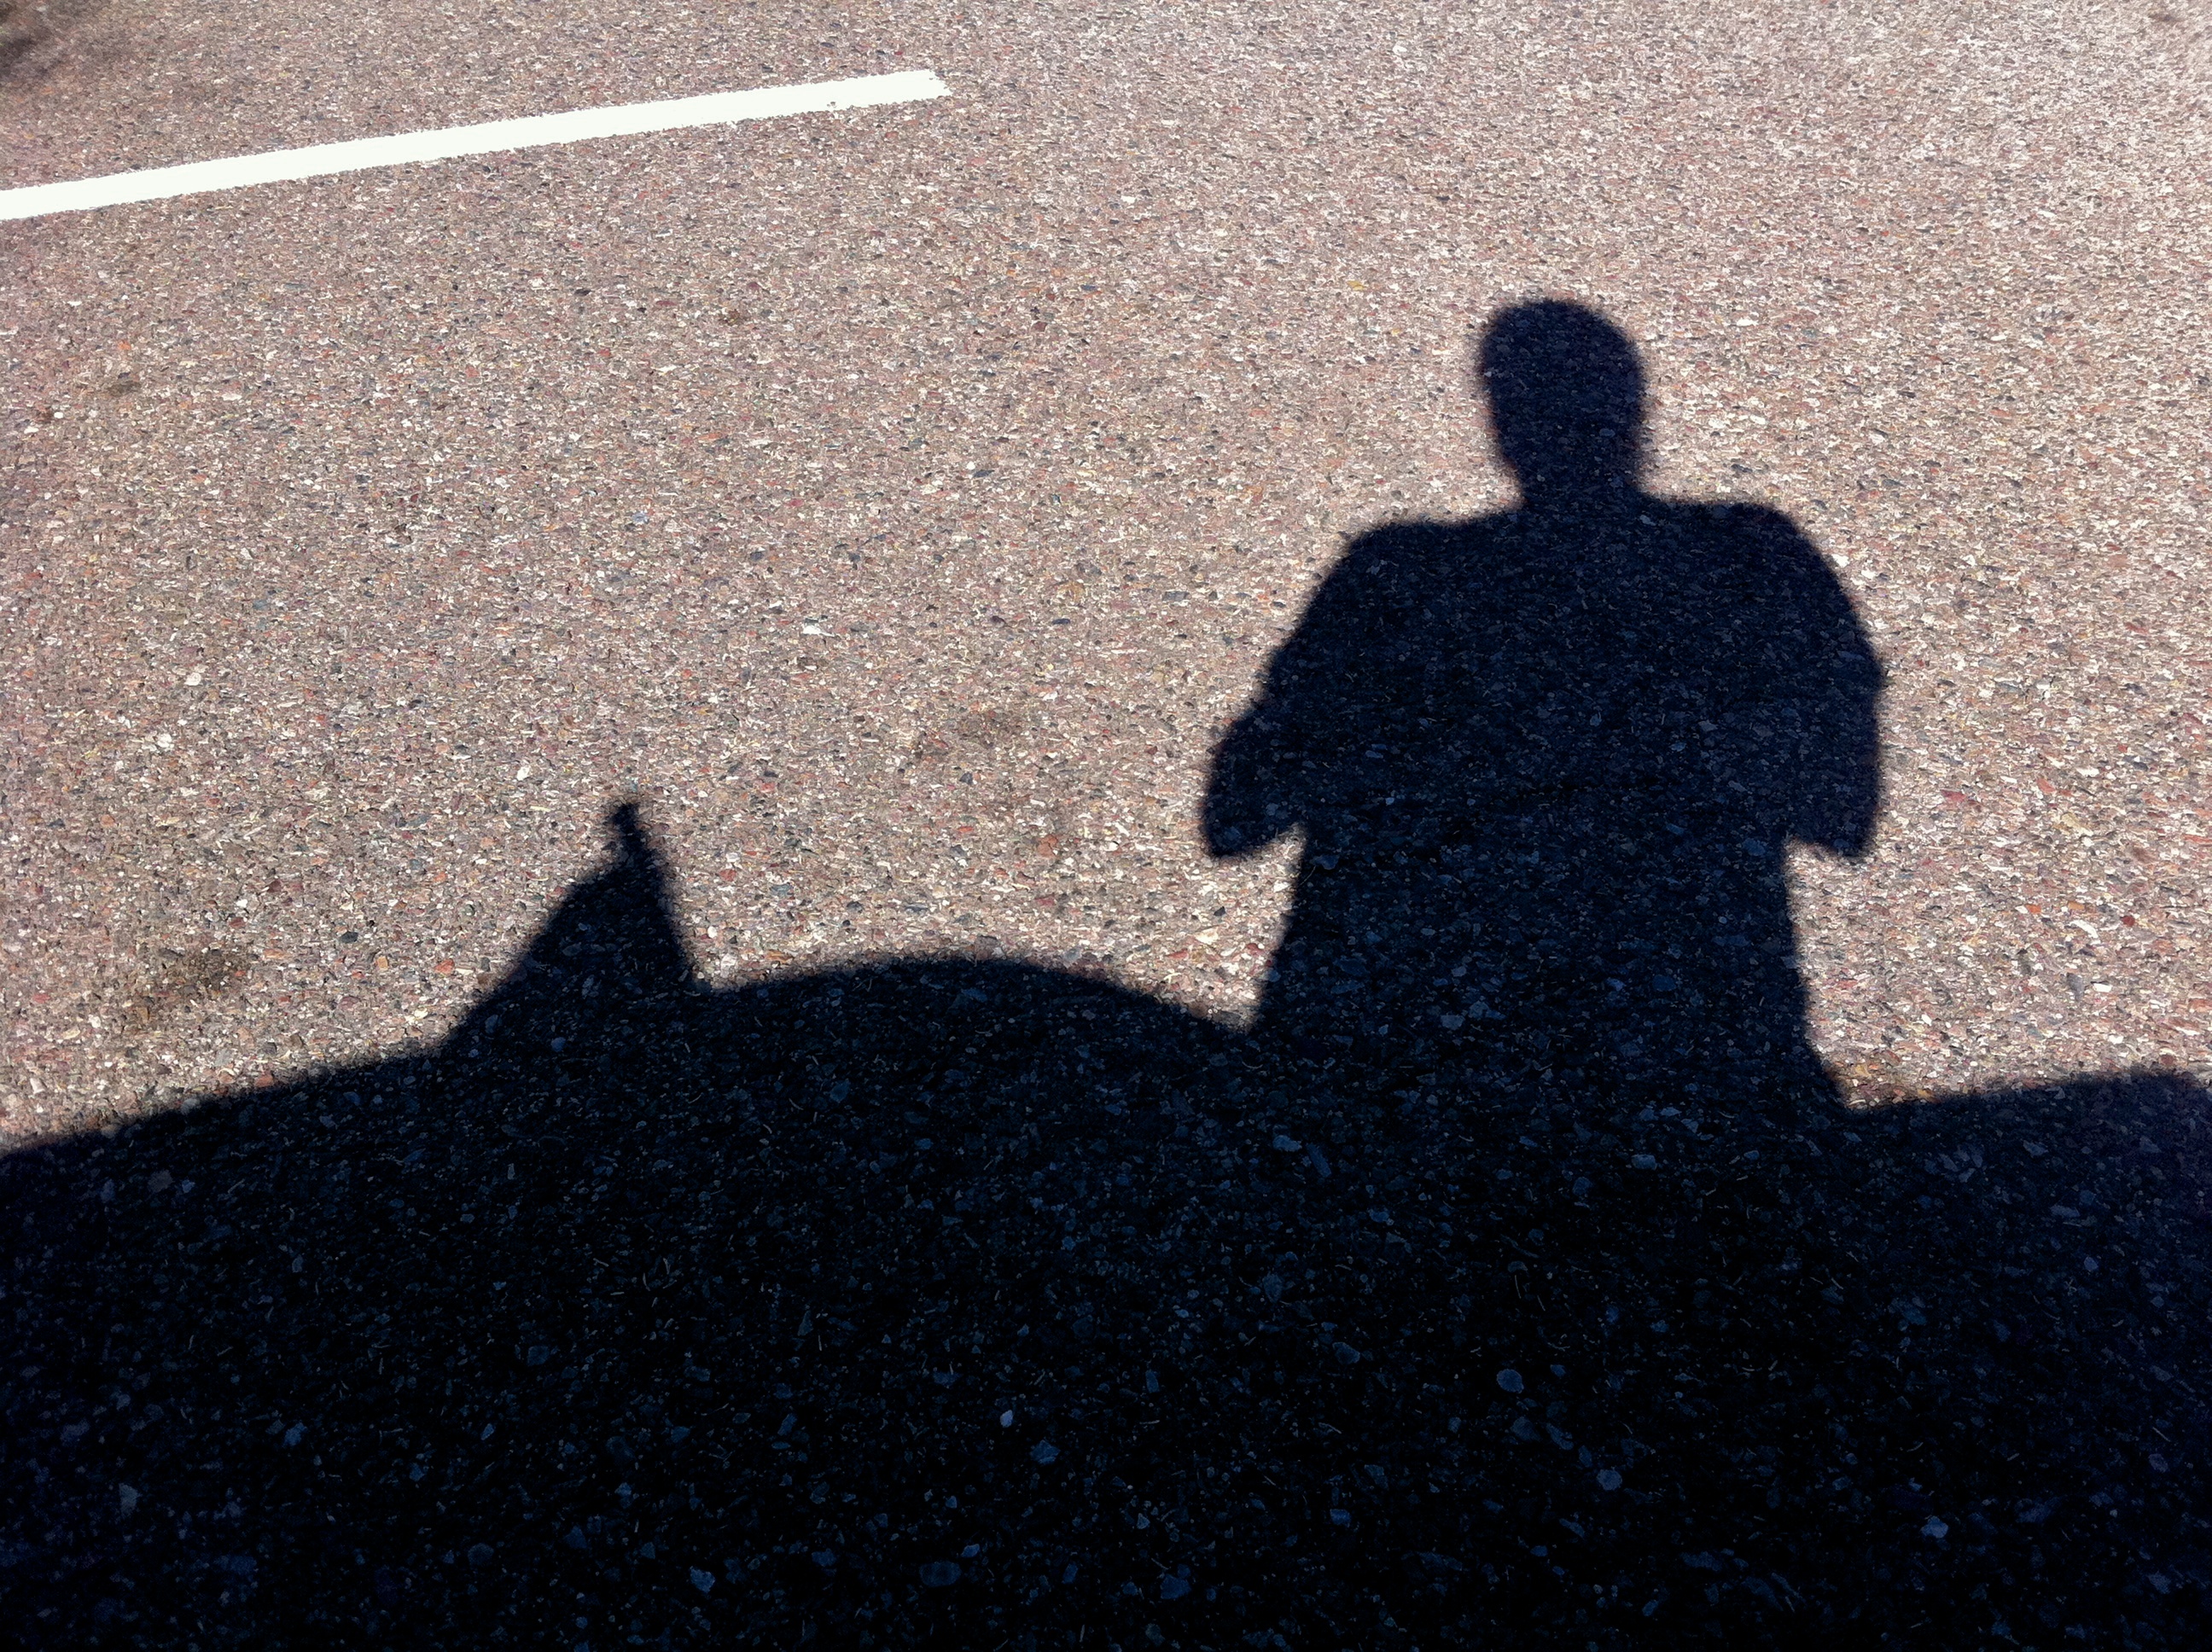
silhouette, asphalt, shadow, blue, black, art, image, shape